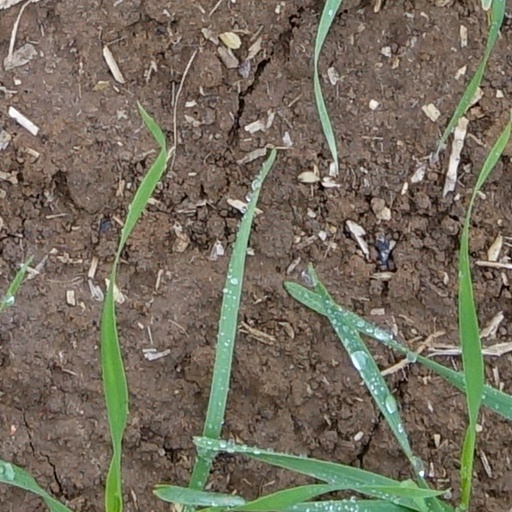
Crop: wheat